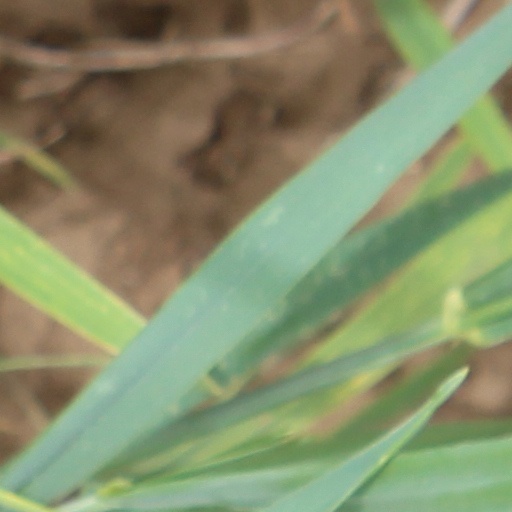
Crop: wheat